Battle of Buna–Gona

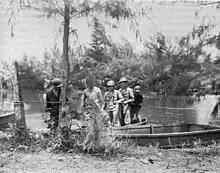
A collapsible assault boat being used by 127th Infantrymen to cross the Siwori Creek. Note the rope used to warp the boat across the creek.

By concentrating reinforcements, the Japanese position at Gona was finally cleared on the morning of 9 December. The position was threatened by Japanese forces that had landed at the mouth of the Kumusi River and fighting continued west of Gona Creek for some time.